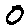
Label: 0